The Quick Gun

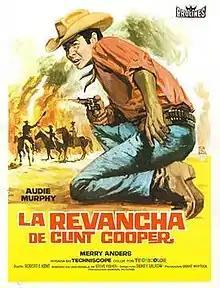
Spanish release poster

The Quick Gun is a 1964 American Techniscope Western film directed by Sidney Salkow and starring Audie Murphy. It was the second of four films produced by Grant Whytock and Edward Small's Admiral Pictures in the 1960s.